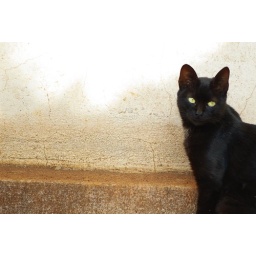
A black cat in the back garden. China Garden Nairobi Kenya